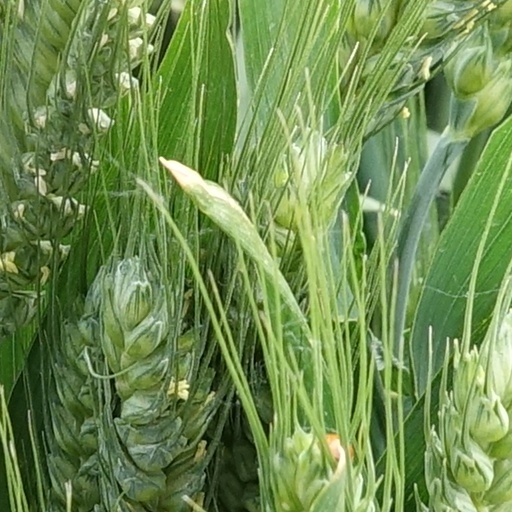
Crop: wheat